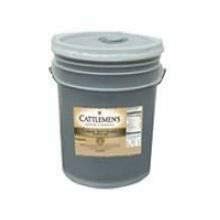
Item Name: Cattleman Barbecue Sauce Classic 5 Gallon -- 1 Each
Product Description: Cattleman Barbecue Sauce Classic 5 Gallon -- 1 Each
Value: 1.0
Unit: Count

Price: 82.99